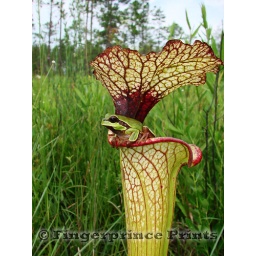
A pine barrens treefrog on a white-topped pitcher plant (&lt;em&gt;Sarracenia leucophylla&lt;/em&gt;) in panhandle Florida.